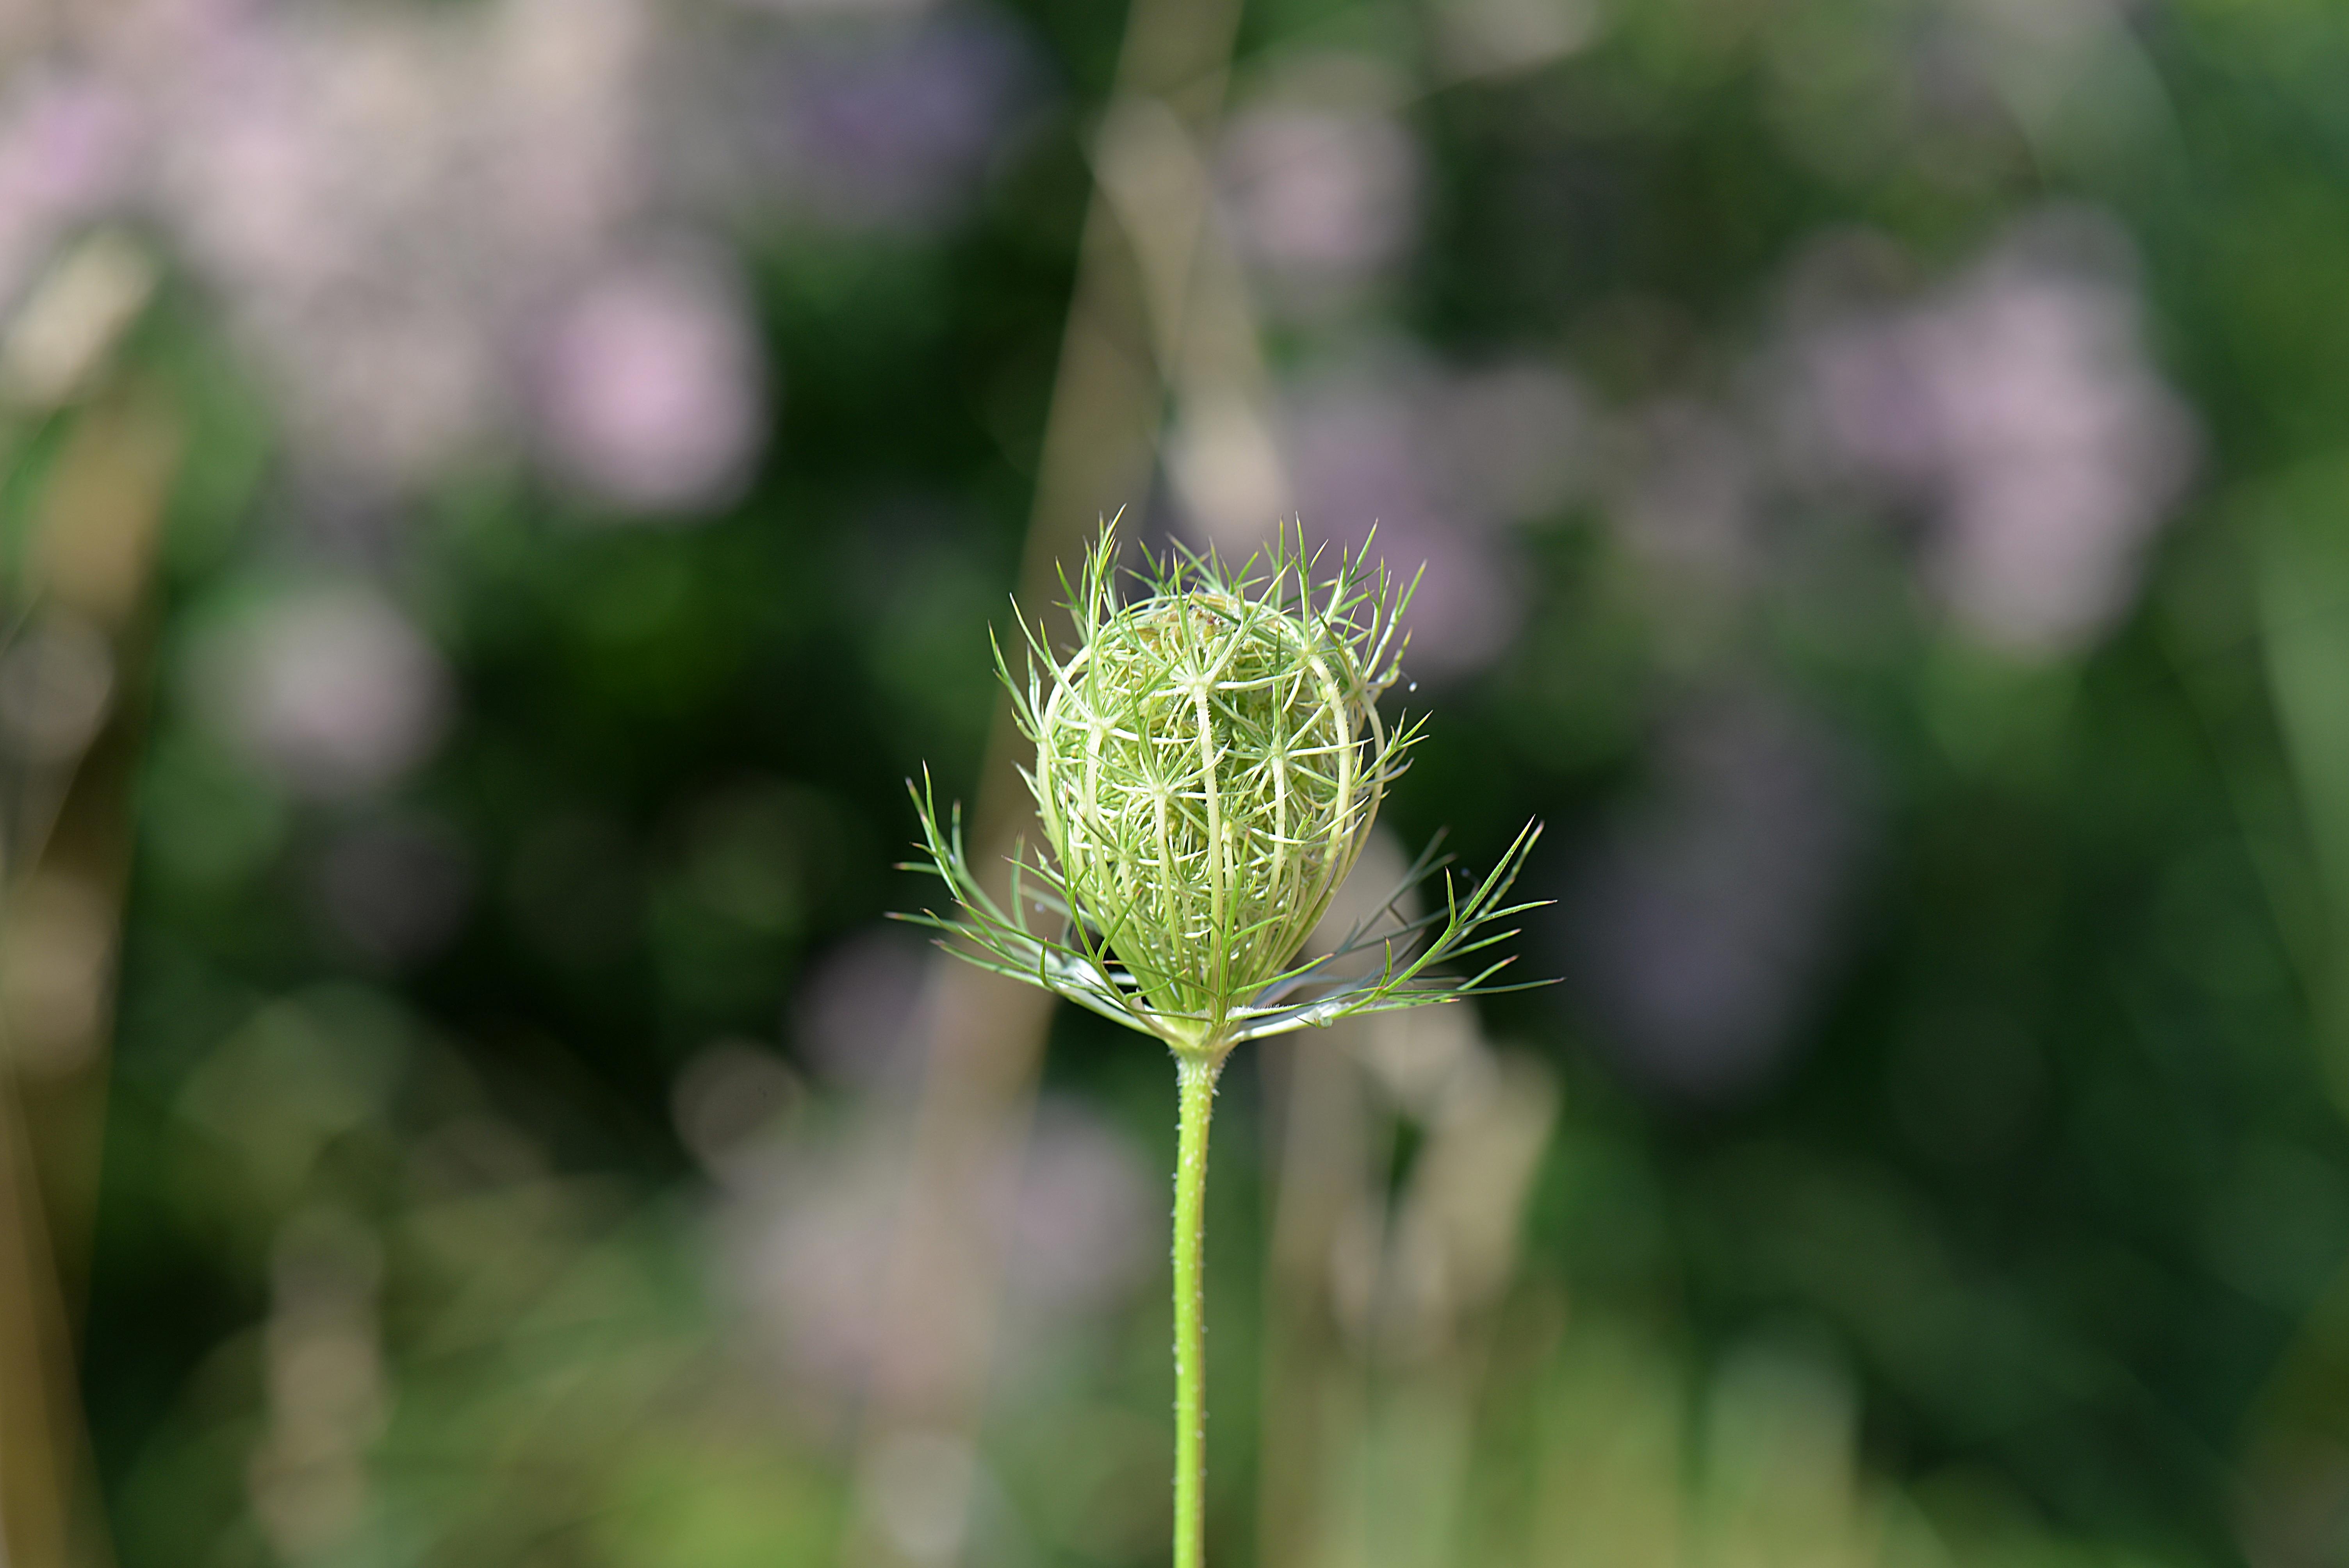
nature, grass, plant, leaf, flower, green, botany, flora, wildflower, close up, bud, macro photography, flowering plant, caraway, wild caraway, grass family, plant stem, land plant